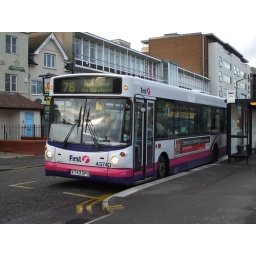
43743 stands in Jackson Road, Clacton, just outside the car park that now occupies the former bus station site